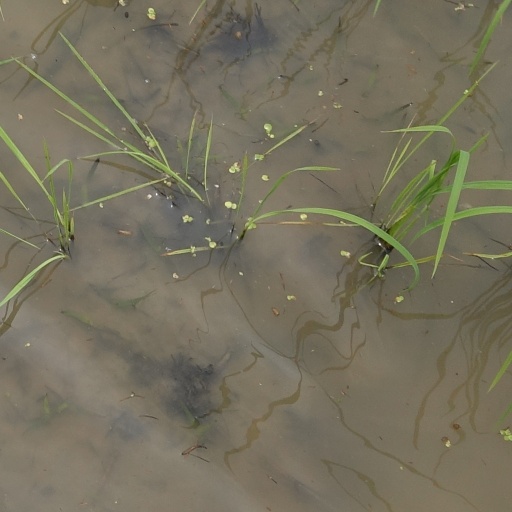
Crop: rice